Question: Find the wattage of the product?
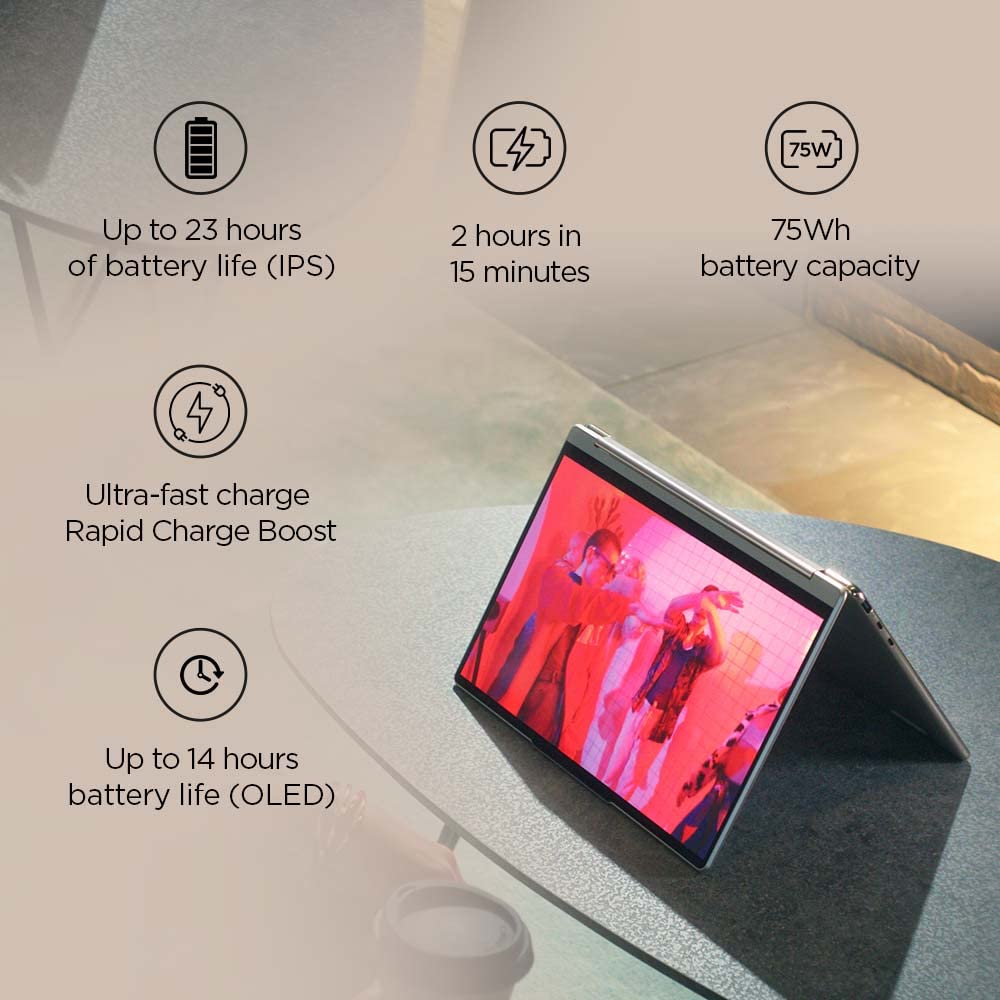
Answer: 75.0 watt